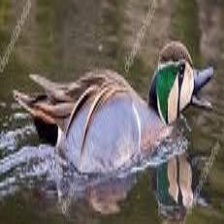
Species: BAIKAL TEAL
Scientific name: ANAS FORMOSA
ImageNet parent category: drake